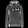
Label: Pullover